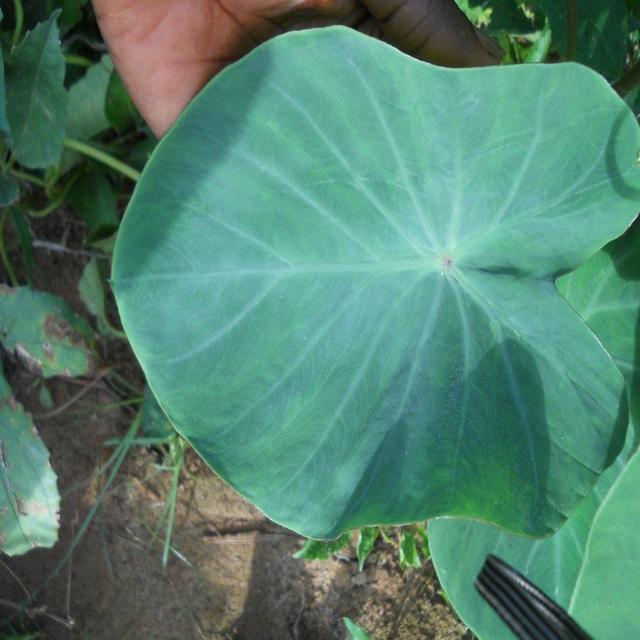
Label: Healthy